Canvassing

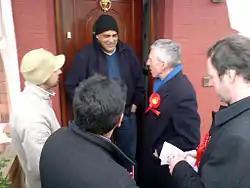
British politician Jack Straw (on the right with a red rosette) canvassing with local councilors in Blackburn, Lancashire, in 2008

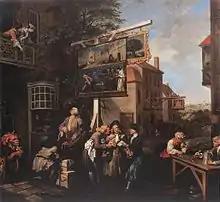
William Hogarth's 1754 depiction of the disreputable job of canvassing for votes

Canvassing, also known as door knocking or phone banking, is the systematic initiation of direct contact with individuals, commonly used during political campaigns. Canvassing can be done for many reasons: political campaigning, grassroots fundraising, community awareness, membership drives, and more. Campaigners knock on doors to contact people personally. Canvassing is used by political parties and issue groups to identify supporters, persuade the undecided, and add voters to the voters list through voter registration, and it is central to get out the vote operations. It is the core element of what political campaigns call the "ground game" or "field".